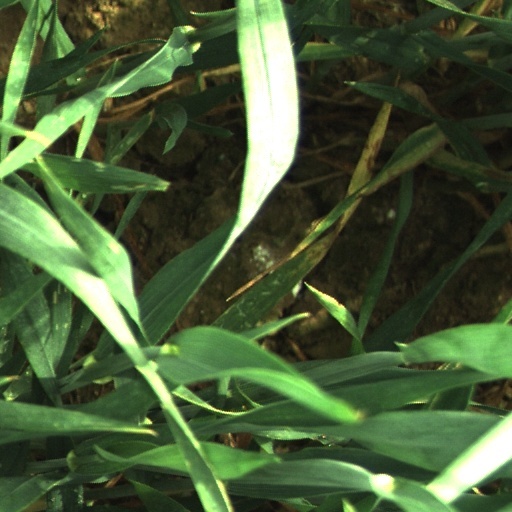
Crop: wheat